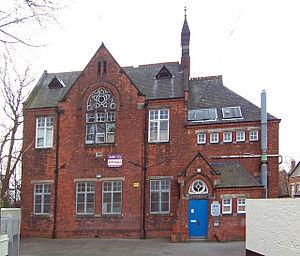
La chartreuse de Saint-Michel de Kingston était un monastère et un hospice chartreux à Kingston upon Hull, en Angleterre, construit juste à l'extérieur des murs de la ville. Le bâtiment de l'hôpital a survécu à la dissolution des monastères par Henri VIII; Le prieuré a été détruit en 1538. La structure de l'hôpital a été détruite avant le premier siège de Hull pendant la première révolution anglaise. Un nouveau batiment a été construit en 1645, qui a été remplacé à nouveau en 1780; Les bâtiments fonctionnent comme un hospice avec une chapelle attenante, et sont restés en usage jusqu'à nos jours.